Poetics

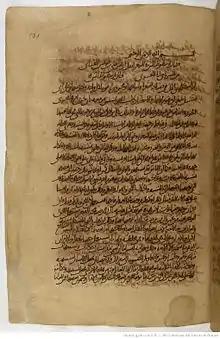
Arabic translation of Aristotle's "Poetics" by Abu Bishr Matta ibn Yunus

Poetics is the study or theory of poetry, specifically the study or theory of device, structure, form, type, and effect with regards to poetry, though usage of the term can also refer to literature broadly. Poetics is distinguished from hermeneutics by its focus on the synthesis of non-semantic elements in a text rather than its semantic interpretation. Most literary criticism combines poetics and hermeneutics in a single analysis; however, one or the other may predominate given the text and the aims of the one doing the reading.